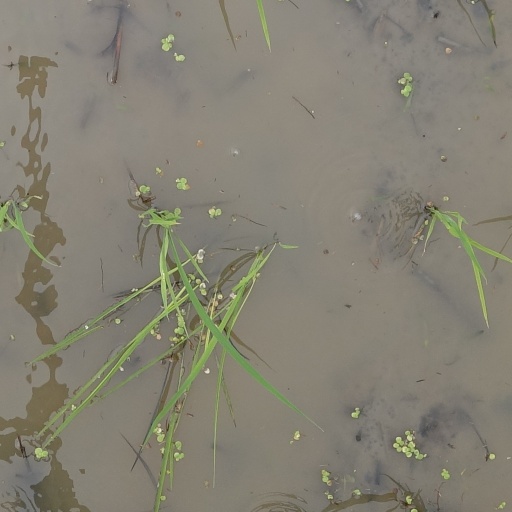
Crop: rice